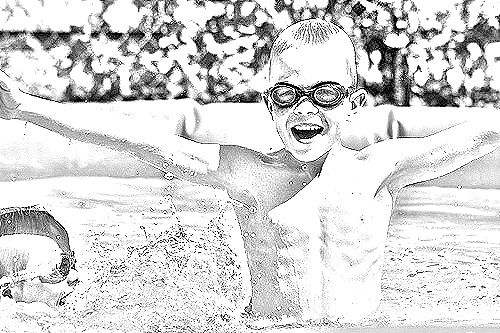
Portrait style: Sketch Portrait